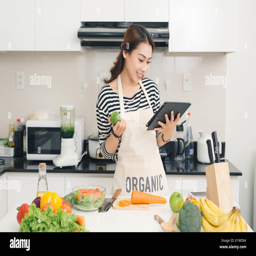
young woman using a tablet computer to cook in her kitchen